Cocuța Conachi

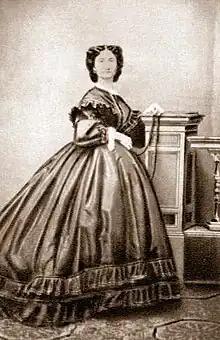

Ecaterina "Cocuța" Conachi (2 April 1829 – 22 February 1870) was a Romanian princess and revolutionary. She is known for her activism and work for the unification of Moldavia and Wallachia.